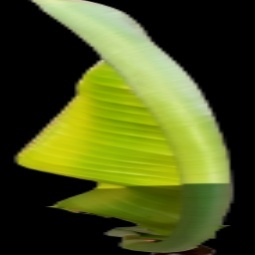
Label: Boron